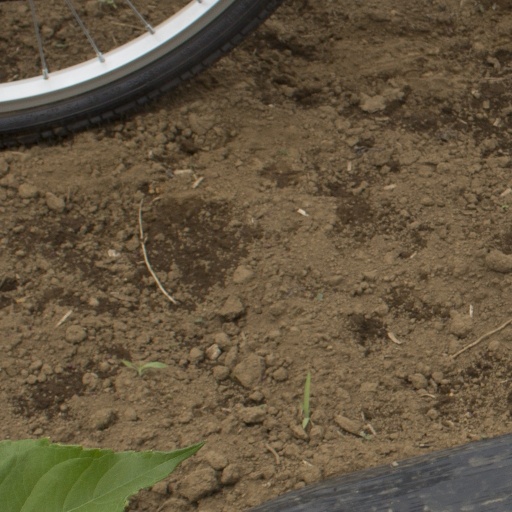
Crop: Jerusalem artichoke